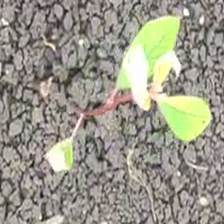
Weed species: Moti_dudhi(Euphorbia_geneculata_L)